Merricks Beach, Victoria

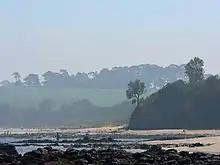
Merricks Beach

Merricks Beach is a town on the Mornington Peninsula in Melbourne Victoria, Australia, approximately south-east of Melbourne's Central Business District, located within the Shire of Mornington Peninsula local government area. Merricks Beach recorded a population of 157 at the 2021 census.